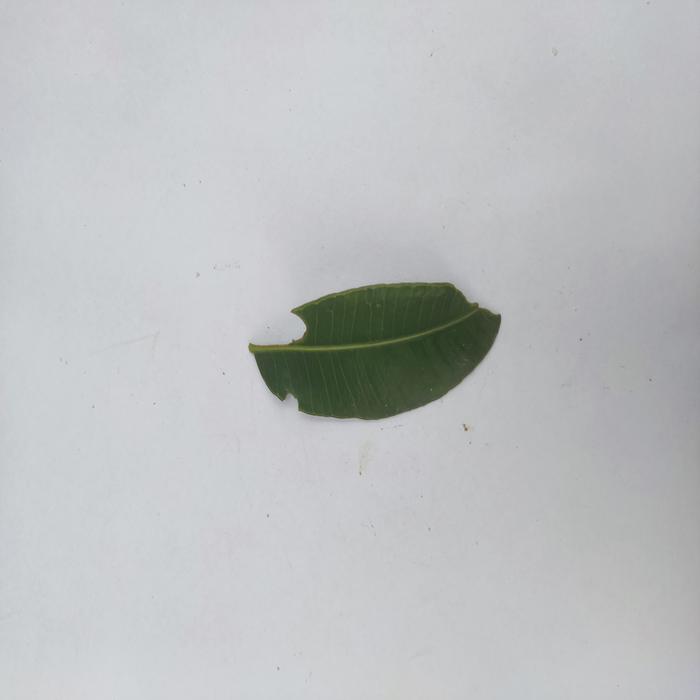
Crop: Hog Plum
Leaf condition: Caterpillars_Infestation